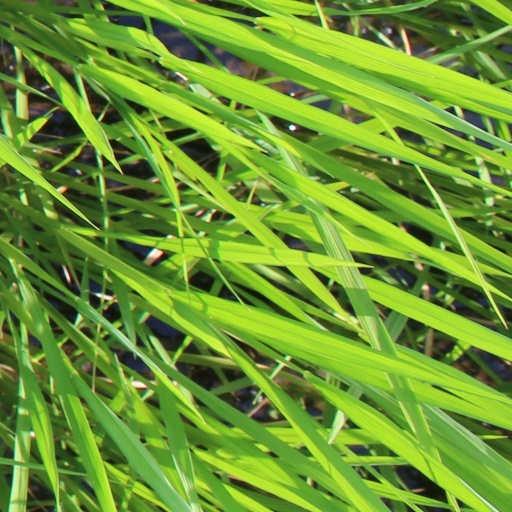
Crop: rice